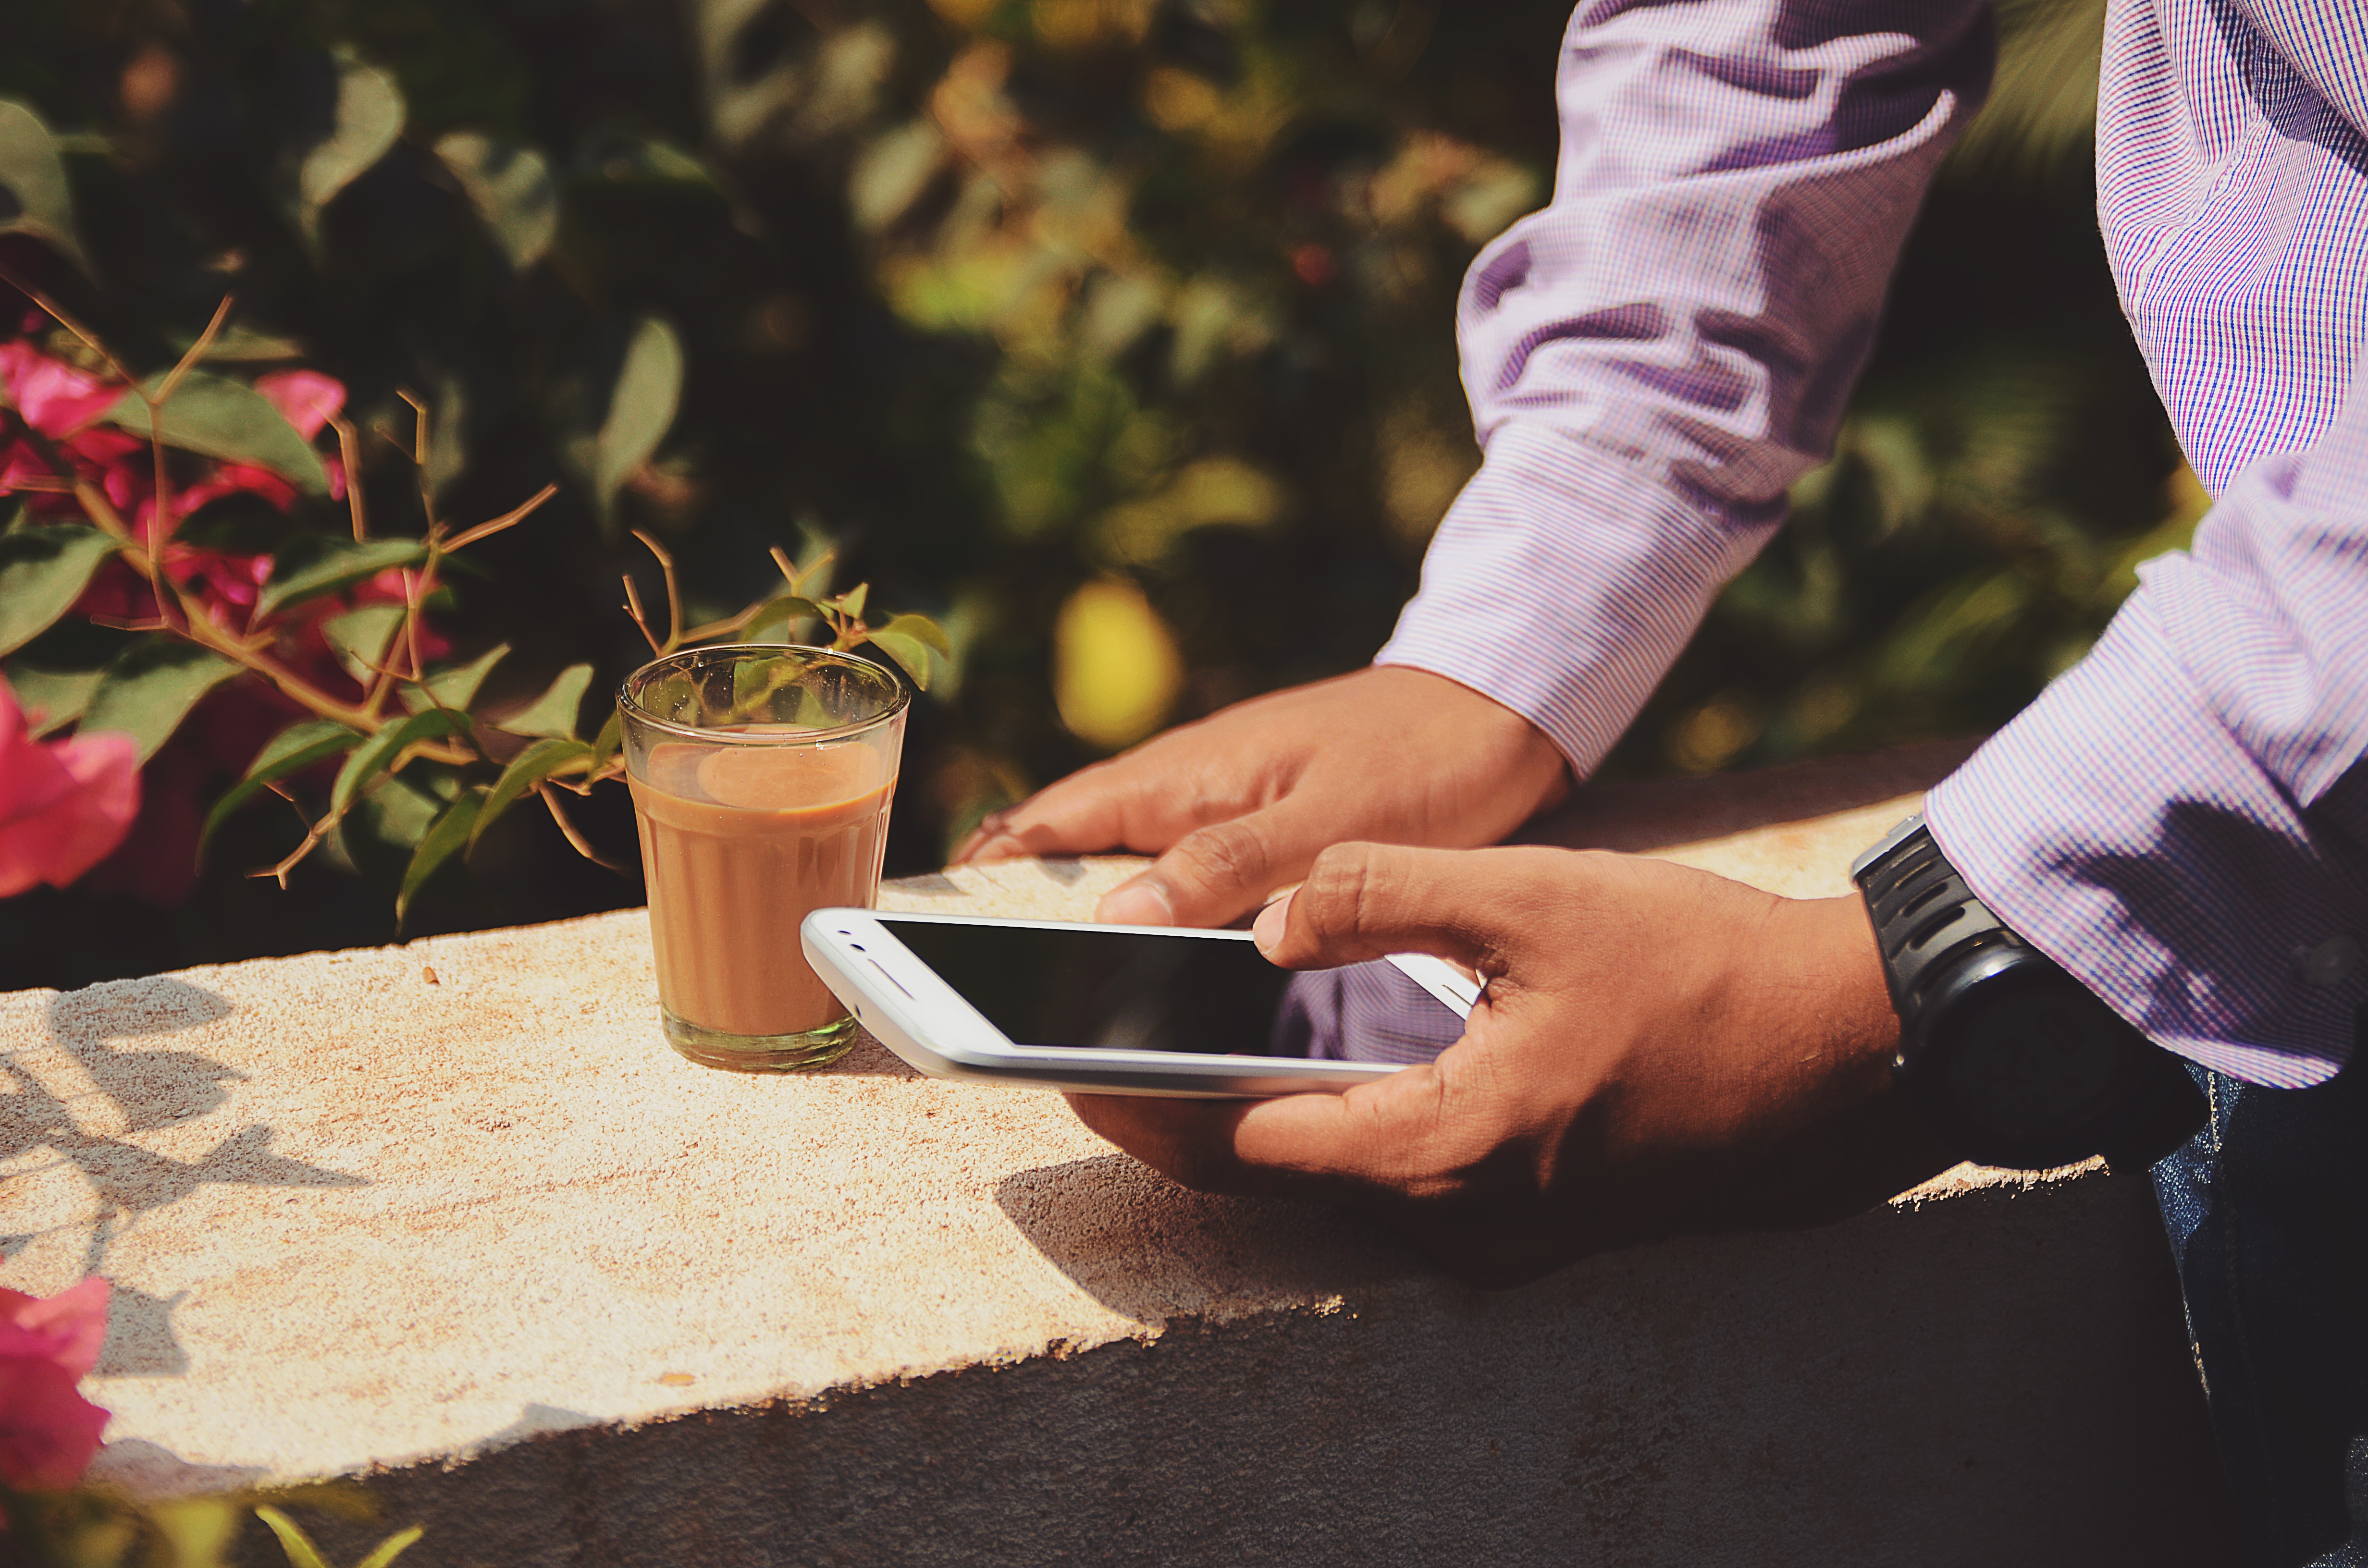
writing, watch, hand, man, person, flower, spring, phone, color, sense